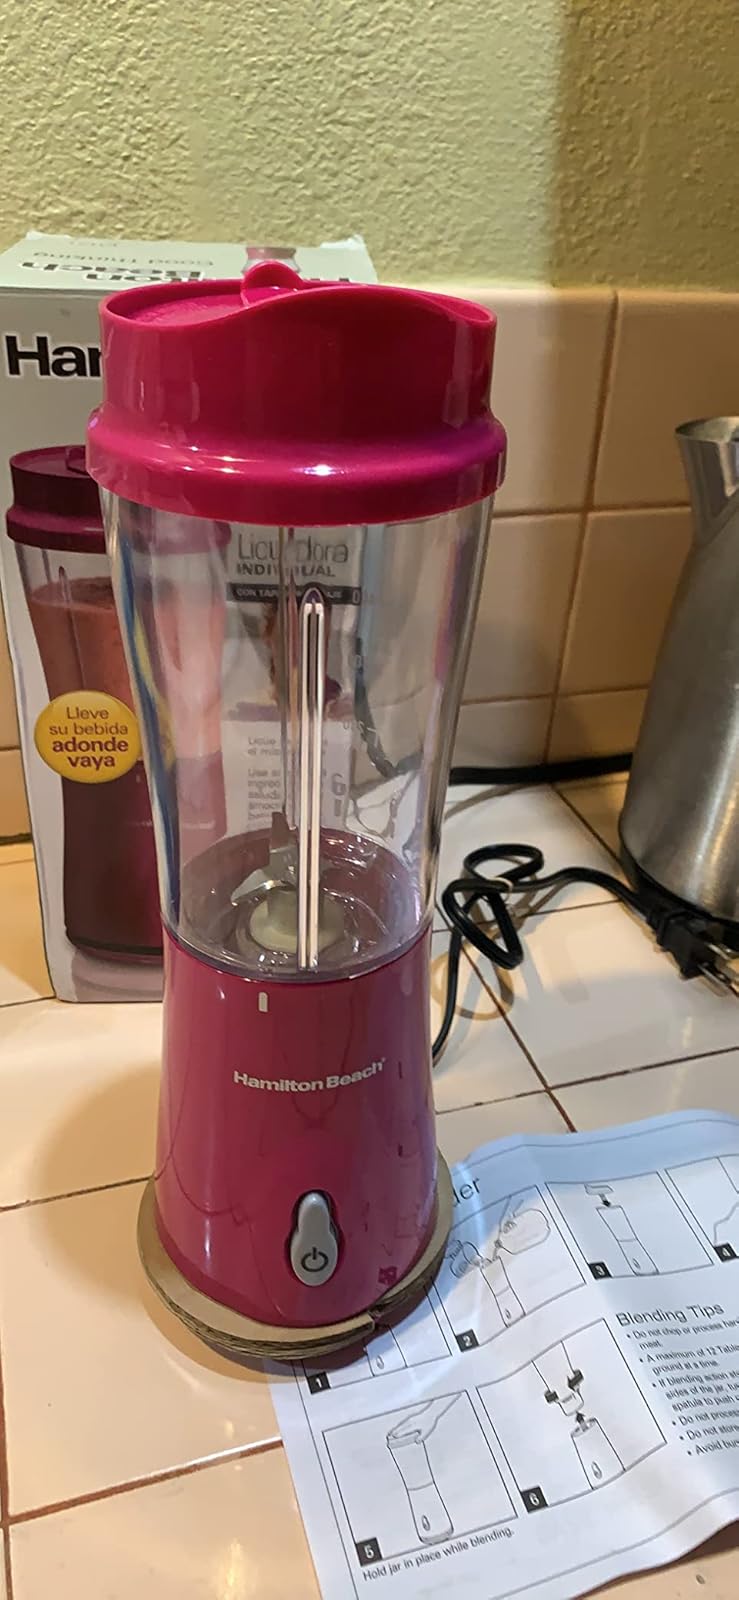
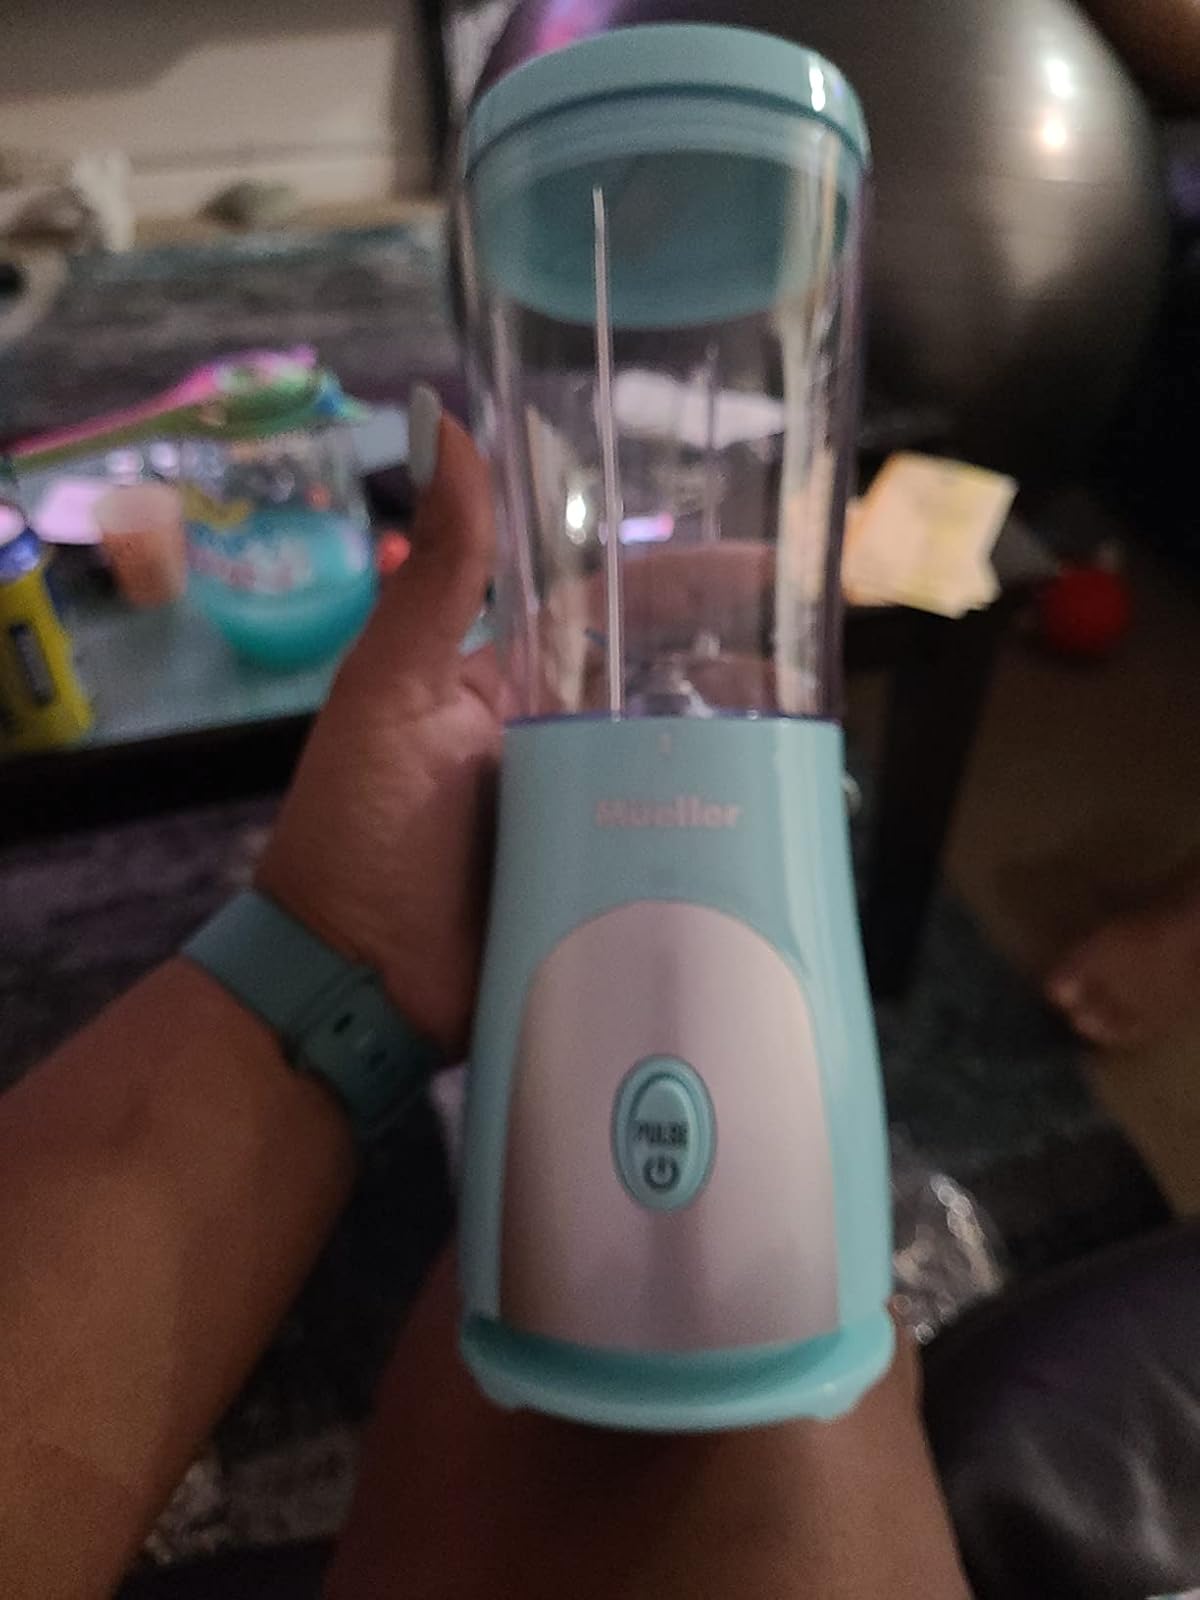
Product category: items_blender
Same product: no